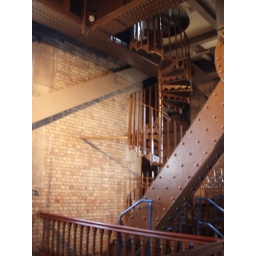
spiral staircase in tower bridge